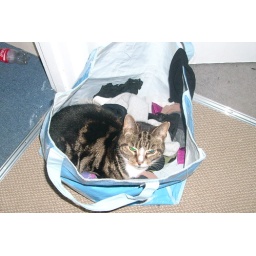
my cat Sophie in sock bag